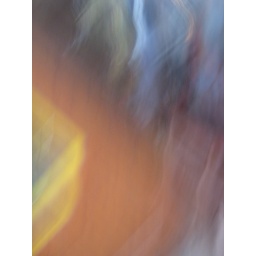
composition in yellow, orange & blue